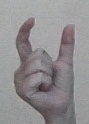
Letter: nun